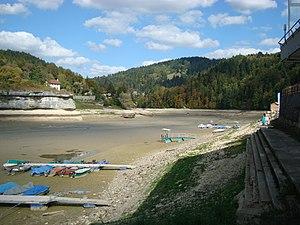
Le lac des Brenets en septembre 2018